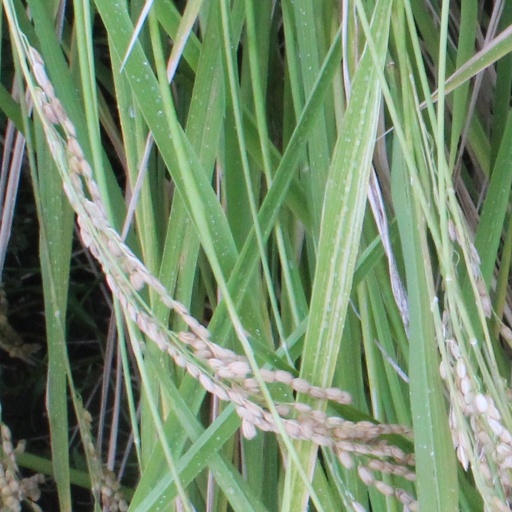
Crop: rice